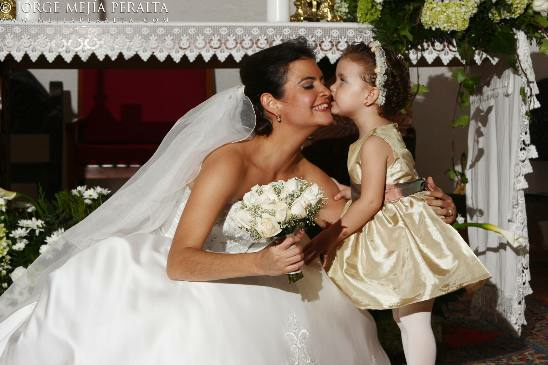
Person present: Yes